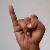
The image shows a hand gesture representing the letter 'I' in Indian Sign Language.